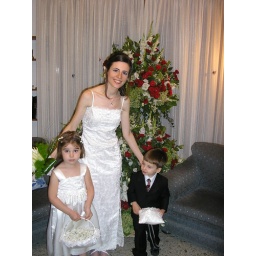
Ring bearer and flower girl on Their aunts Riham's wedding in Damascus